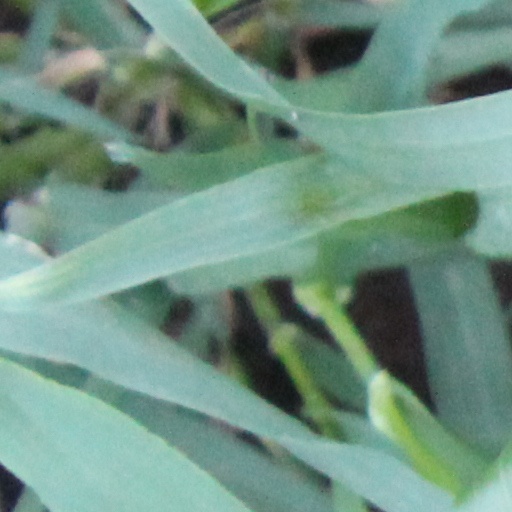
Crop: wheat